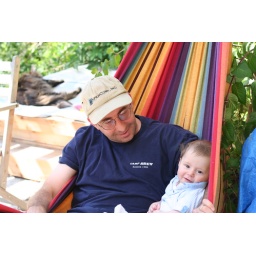
More hammock time. Hunter lounging on the sand box lid in the background.